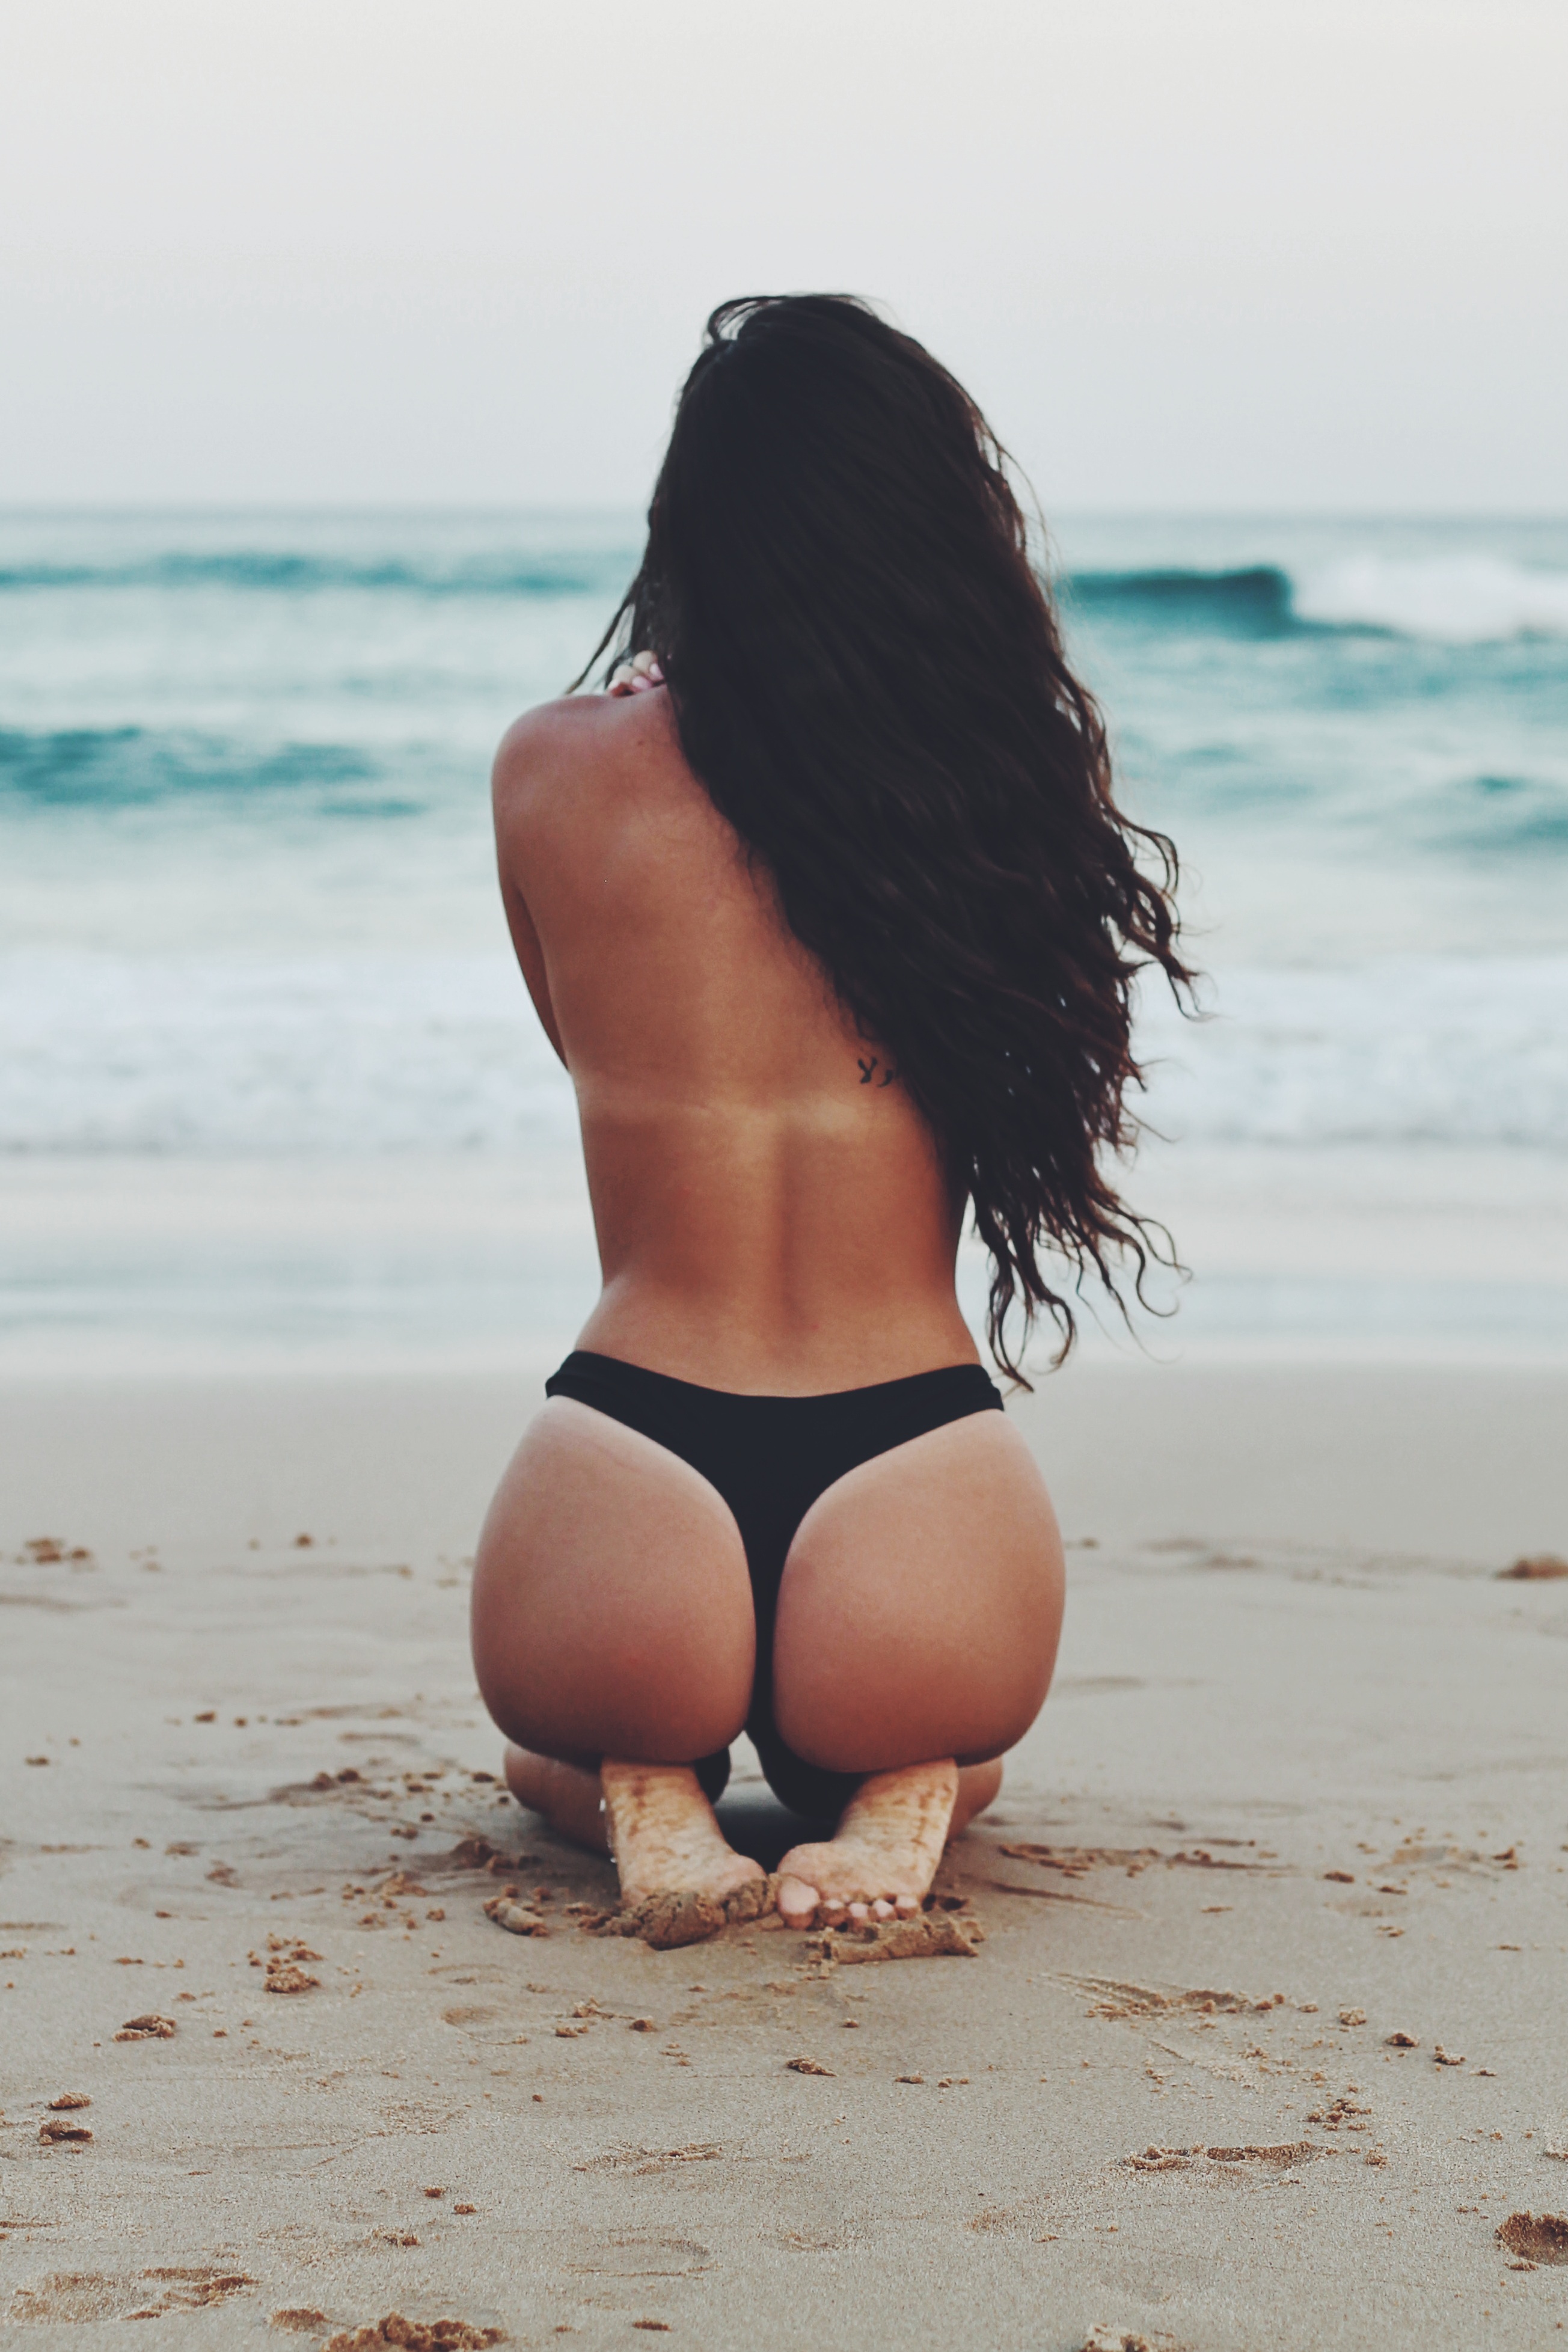
hand, beach, sea, sand, girl, woman, hair, leg, model, fashion, clothing, hairstyle, swimwear, human body, black hair, thigh, beauty, abdomen, photo shoot, human positions, sun tanning, undergarment